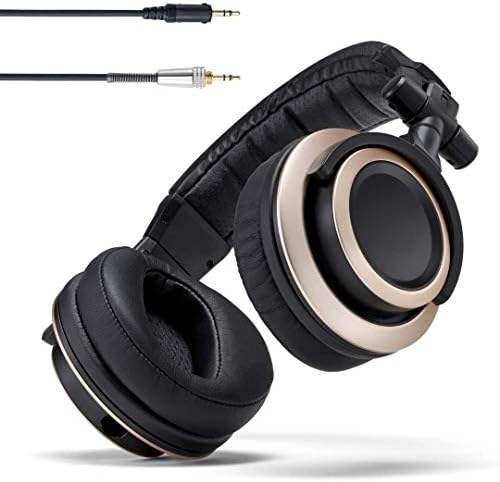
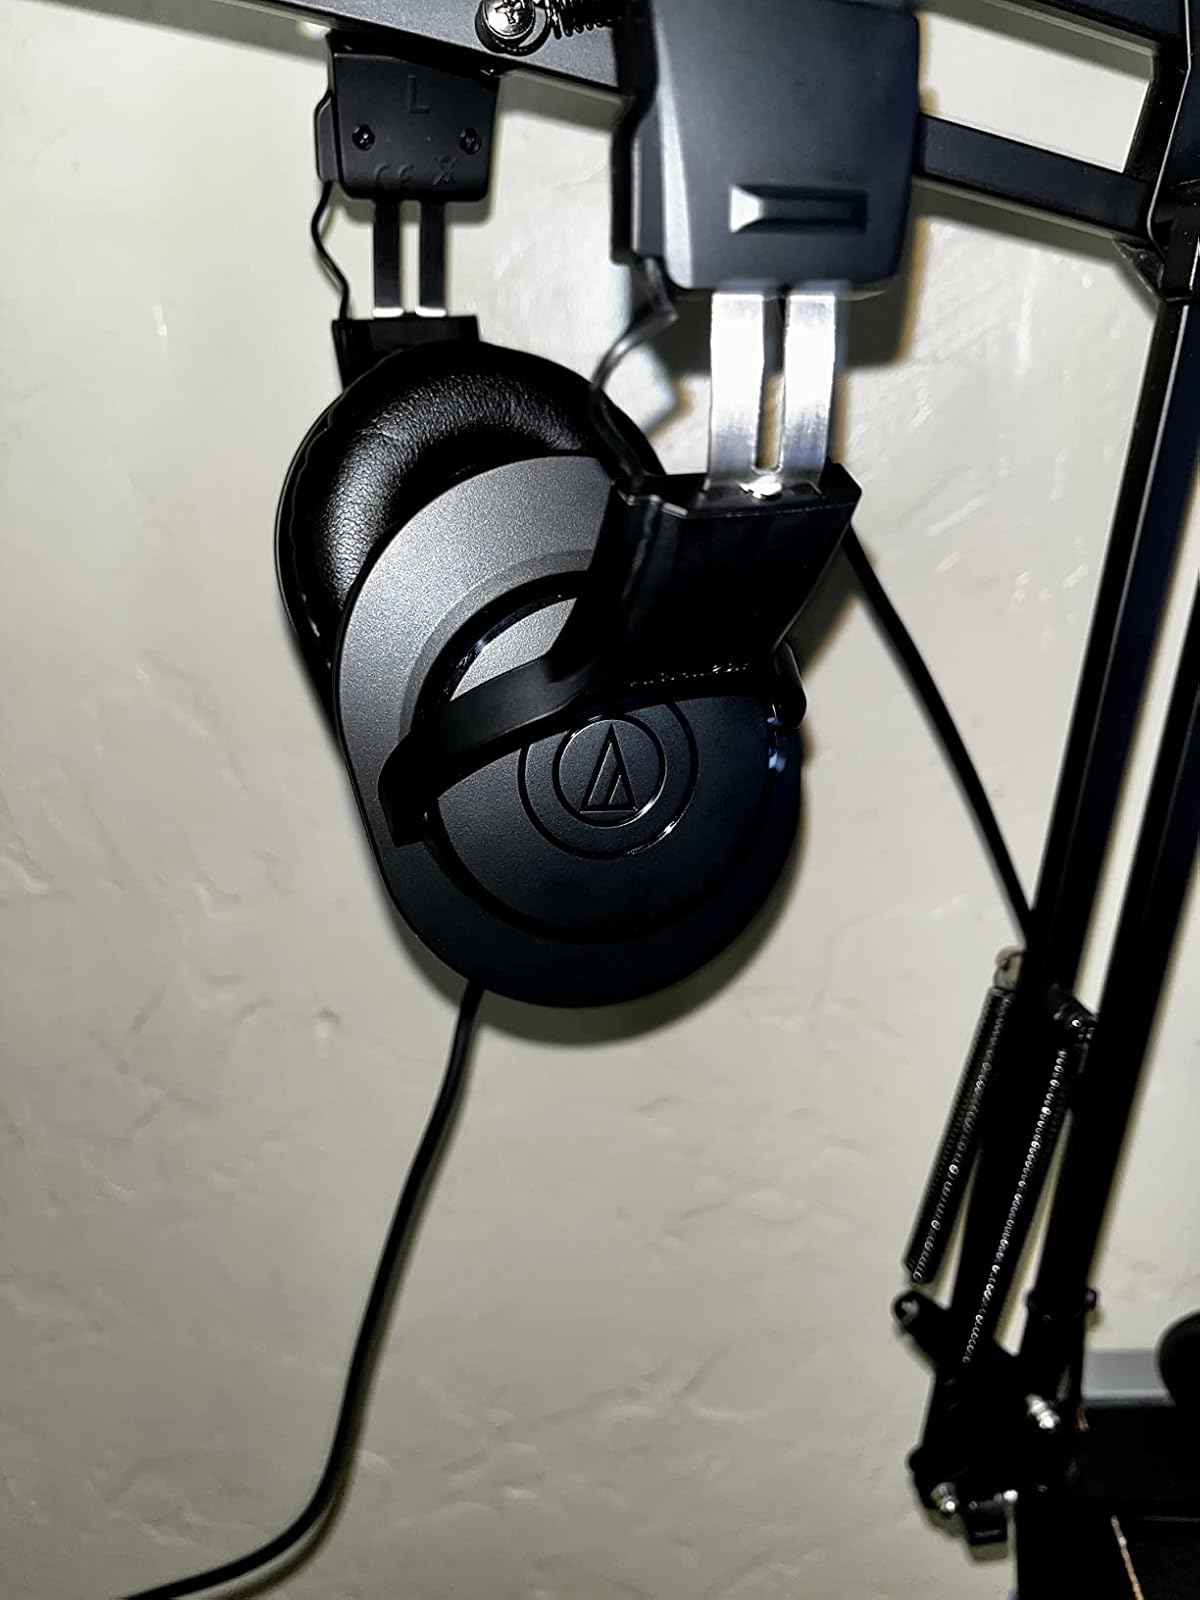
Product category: headphones
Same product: no